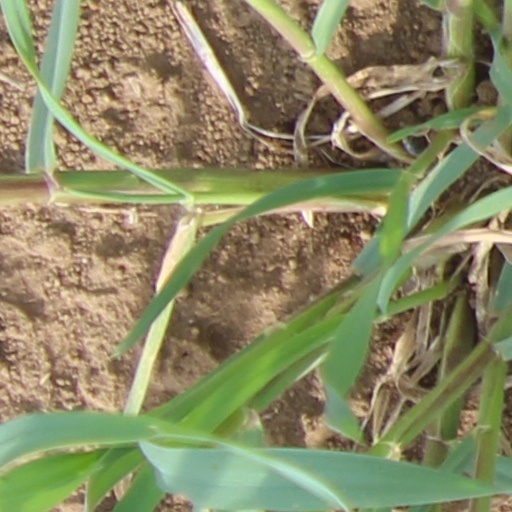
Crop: wheat